Blackfoot Trail

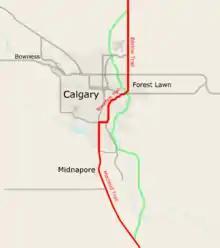
Highway 2 in Calgary in the late 1960s (red line) when it followed the alignment of present-day Macleod, Glenmore, and Blackfoot Trails, 17 Avenue SE, and Barlow Trail. The green line represents the present-day alignment of Deerfoot Trail.

Prior to the construction of Deerfoot Trail, which was originally named the Blackfoot Trail Freeway, Blackfoot Trail was the routing of Highway 2 through the southern portion of Calgary. It continued south to 66 Avenue SE (present-day Glenmore Trail) and Macleod Trail. At the north end, Highway 2 continued east on 17 Avenue SE, before turning north to Barlow Trail.